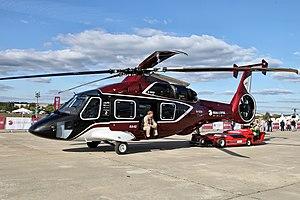
Kamov est un des deux principaux constructeurs russes d'hélicoptères. Son origine remonte à 1948 lorsque l'ingénieur aérospatial Nikolaï Kamov crée le bureau d'études OKB-938 dans la banlieue de Moscou. Kamov fait partie depuis 2007 de la holding Hélicoptères de Russie qui regroupe l'ensemble des entreprises russes intervenant dans la production d'hélicoptères.